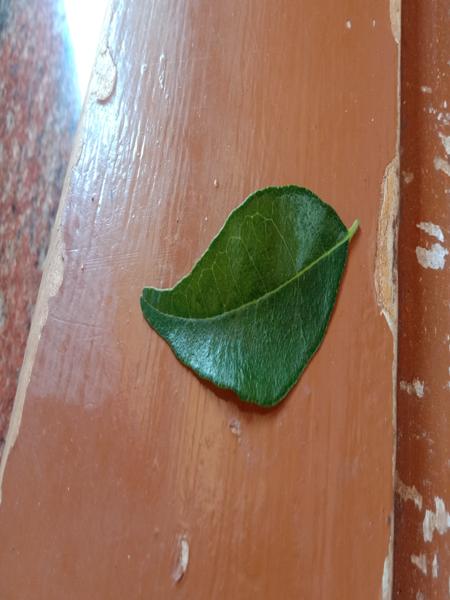
Plant: Curry